Cambridge Cable

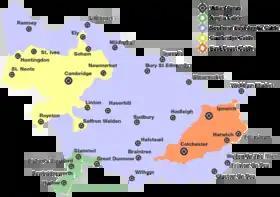
Franchise map (dated 1997)

On 2 June 1999, the Cambridge Cable Group, as it by then had become known, became part of NTL's growing portfolio, having operated franchises under the names Cambridge Cable, Anglia Cable, East Coast Cable and Southern East Anglia Cable.